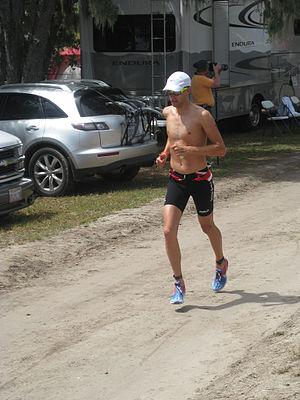
Windflower 2009
Jordan Rapp né le 28 janvier 1980 à Tarrytown aux États-Unis est un triathlète professionnel, champion du monde de triathlon longue distance en 2011.